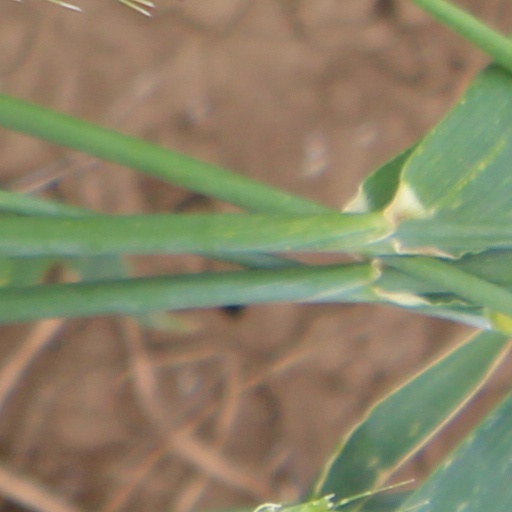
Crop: wheat